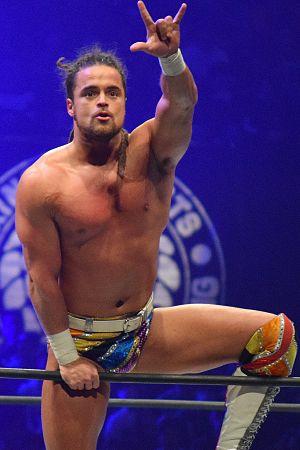
Joe Robinson est un catcheur américain. Il se fait connaitre pour son travail à la World Wrestling Entertainment de 2011 à 2015 sous le nom de C.J. Parker. Il y intègre dans un premier temps la Florida Championship Wrestling, le club-école de la WWE, puis lutte dans l'émission NXT. Après son départ de la WWE, il part au Japon où il rejoint la New Japan Pro Wrestling et lutte sous le nom de Juice Robinson. Il est un ancien IWGP United States Heavyweight Champion.